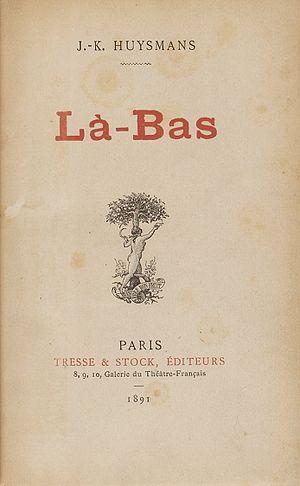
Là-bas est un roman de Joris-Karl Huysmans paru en 1891. Il occupe une place privilégiée dans son œuvre puisqu'il précède immédiatement sa conversion au catholicisme. Avec ce livre, Huysmans rompt définitivement avec le naturalisme et met en scène pour la première fois le personnage de Durtal, véritable double de l'auteur, qui sera le protagoniste des romans ultérieurs, En route, La Cathédrale et L'Oblat.